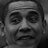
Emotion: happy